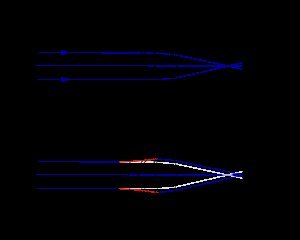
Nærsynethed
Øverst: Nærsynet øje som følge af at øjeæblet er "for langt". Nederst: Nærsynethed afhjælpes med en spredelinse.
Nærsynethed er en synsforstyrrelse som skyldes at øjets linse fokuserer lyset i et punkt foran nethinden i stedet for på selve nethinden.